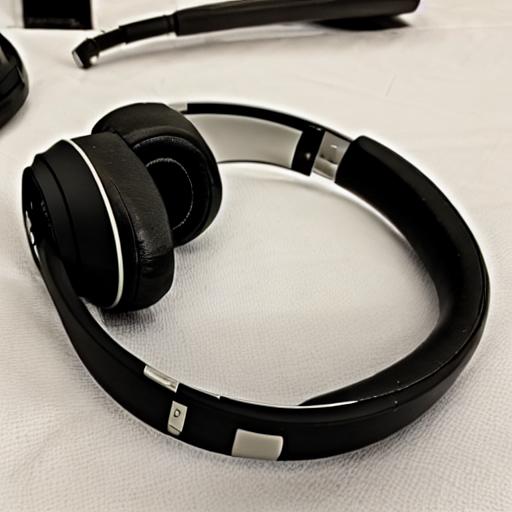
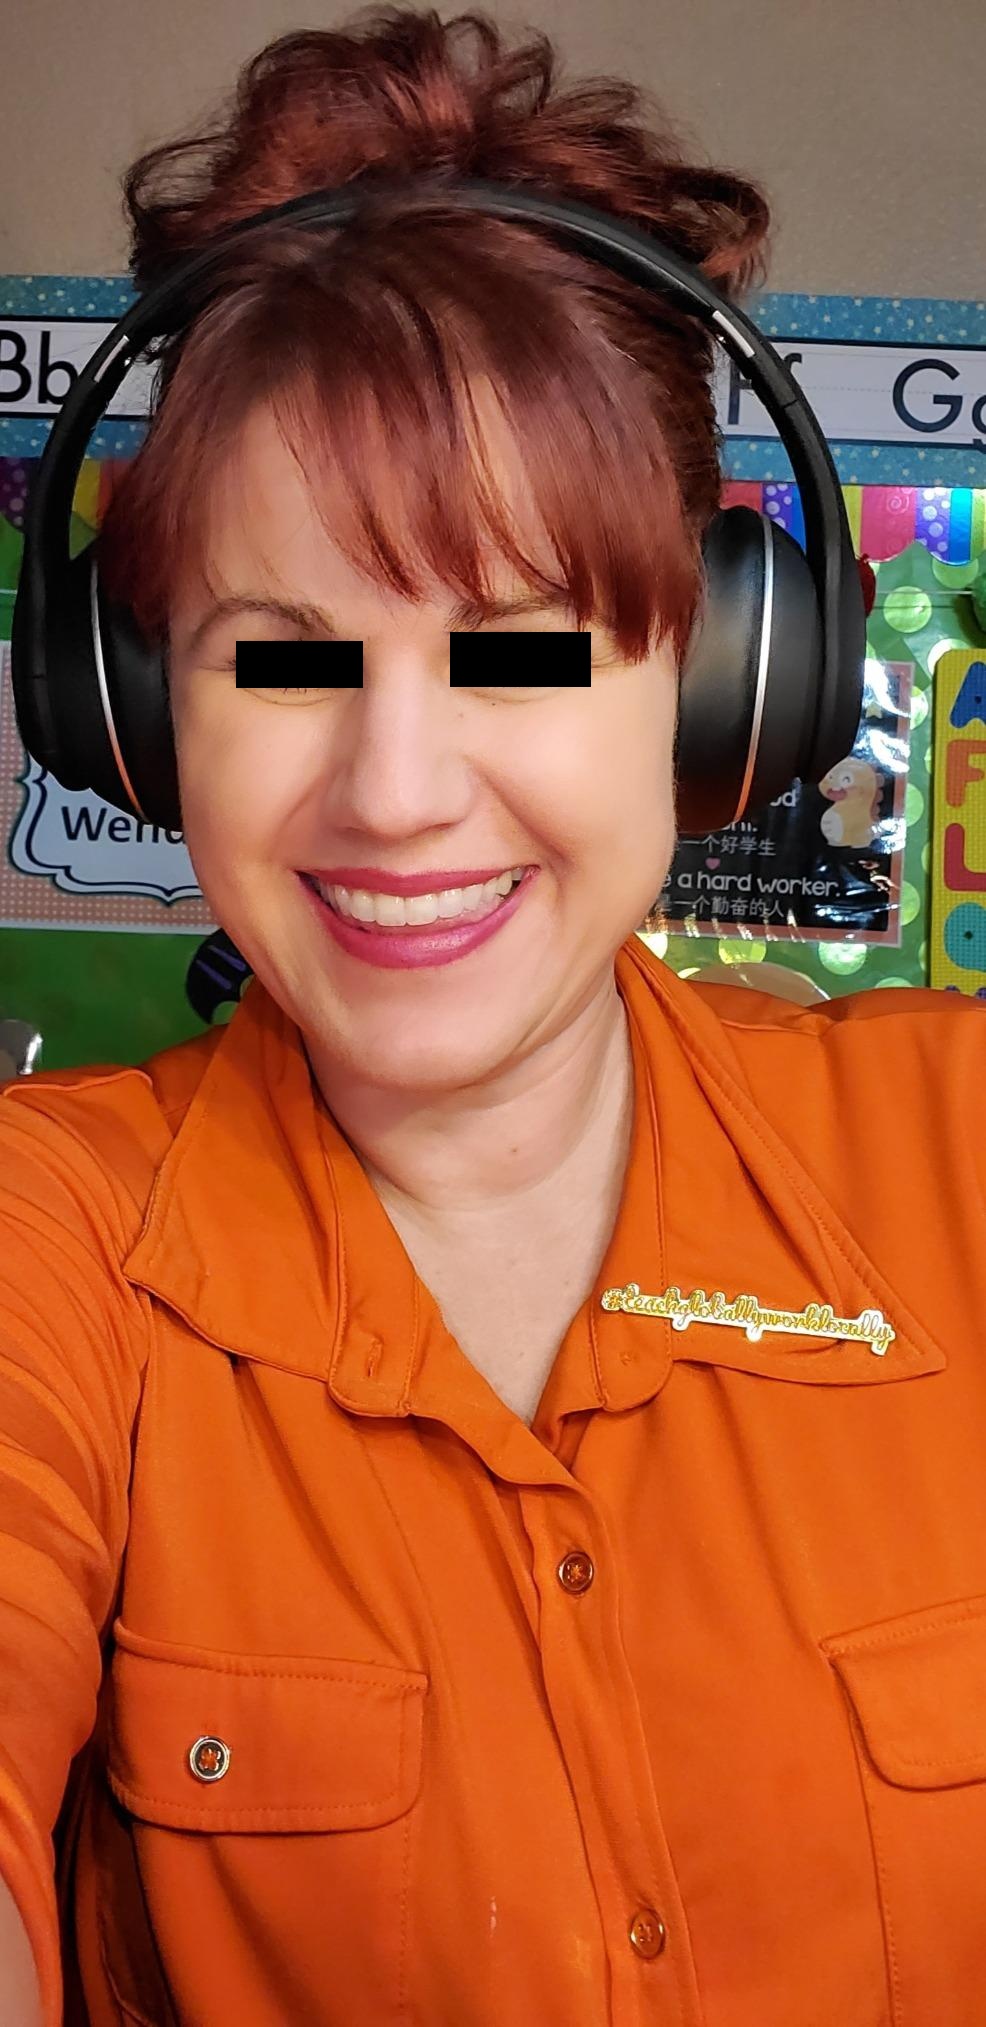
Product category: headphones
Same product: no